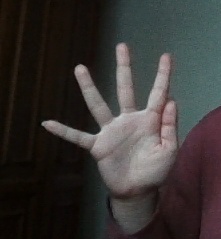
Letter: sheen